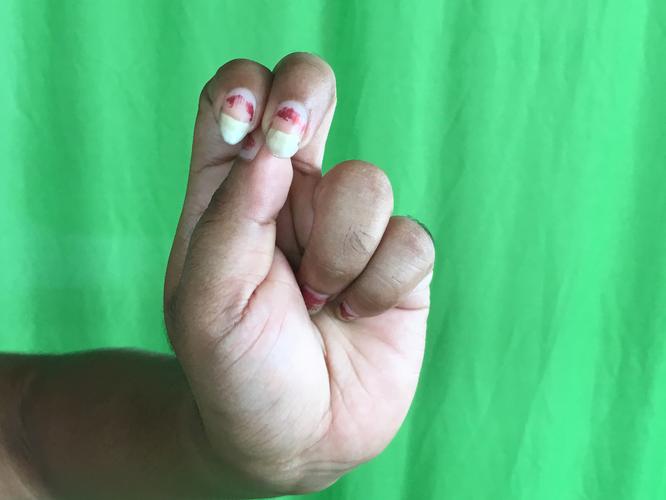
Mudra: Katakamukha_2
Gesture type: single_hand